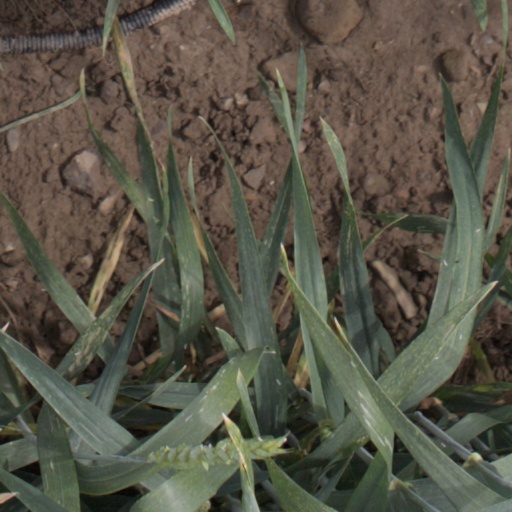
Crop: wheat